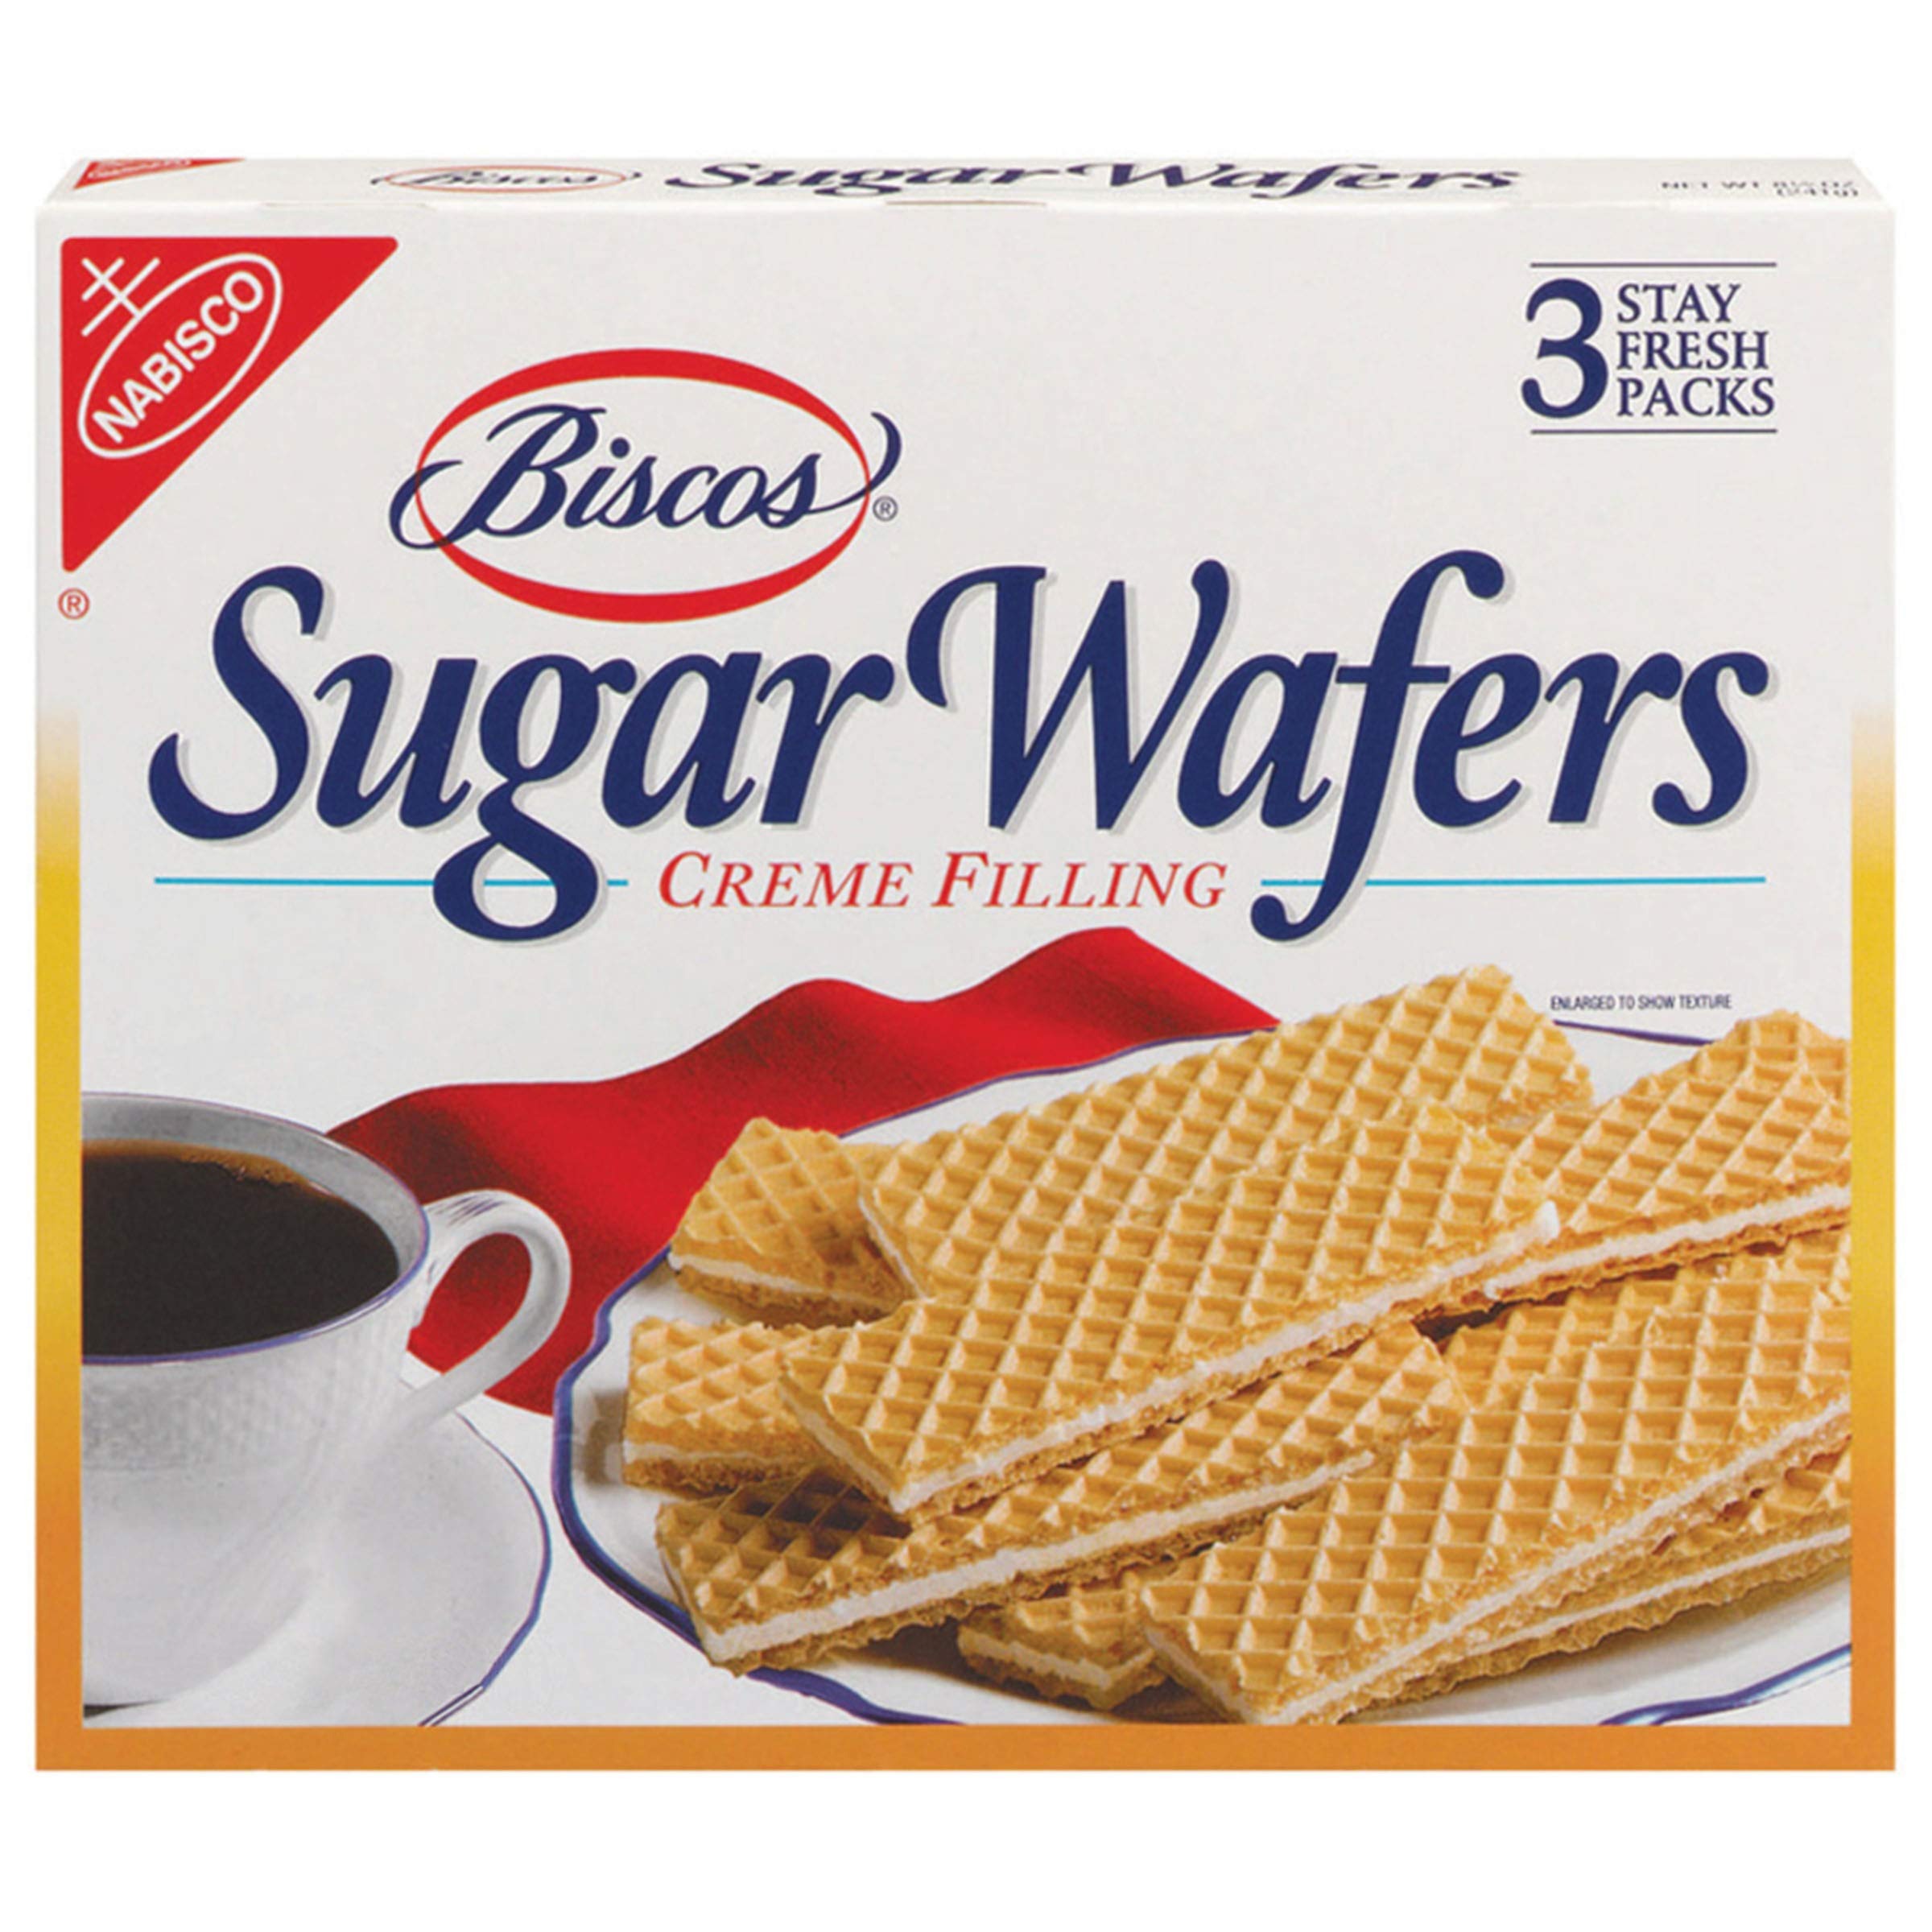
Item Name: Biscos Creme Filled Sugar Wafers, 8.5 oz
Bullet Point 1: Product Type:Grocery
Bullet Point 2: Item Package Dimension:3.302 cm L X17.526 cm W X21.336 cm H X
Bullet Point 3: Item Package Weight:0.299 kg
Bullet Point 4: Item Package Quantity:1
Value: 8.5
Unit: Ounce

Price: 10.995